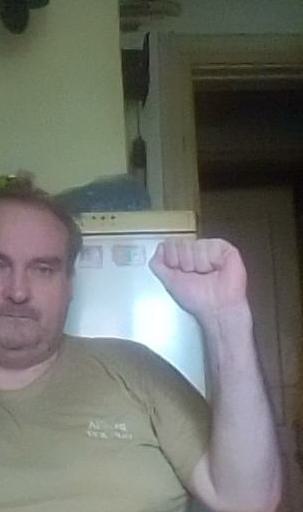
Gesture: fist